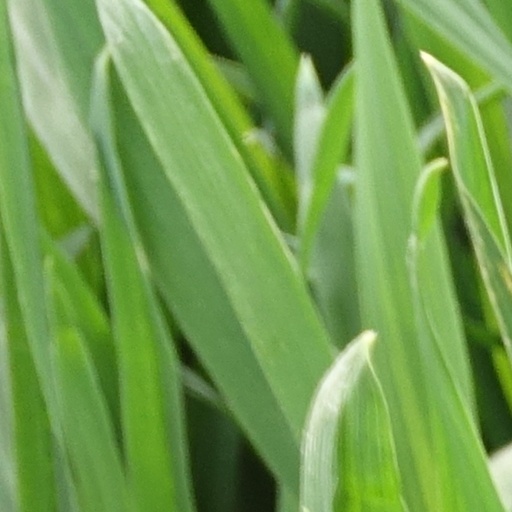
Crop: wheat